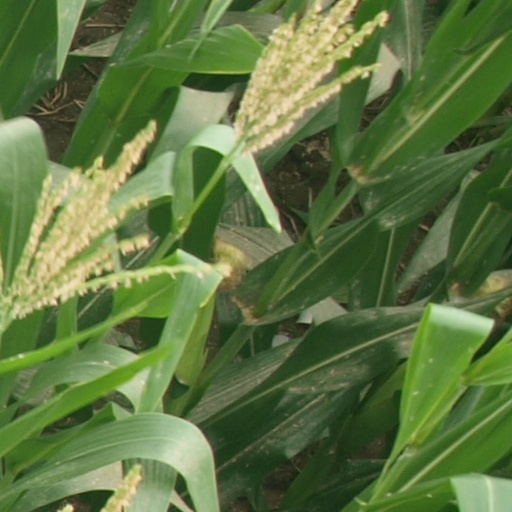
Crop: maize; corn